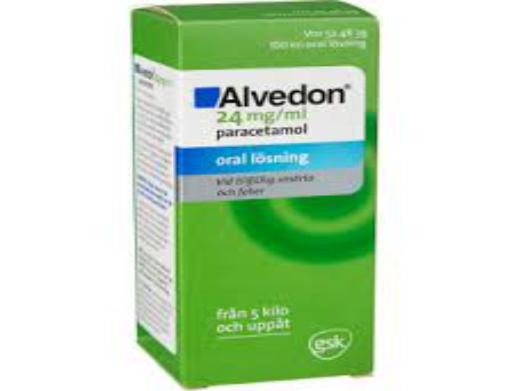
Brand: alvedon
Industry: Medical